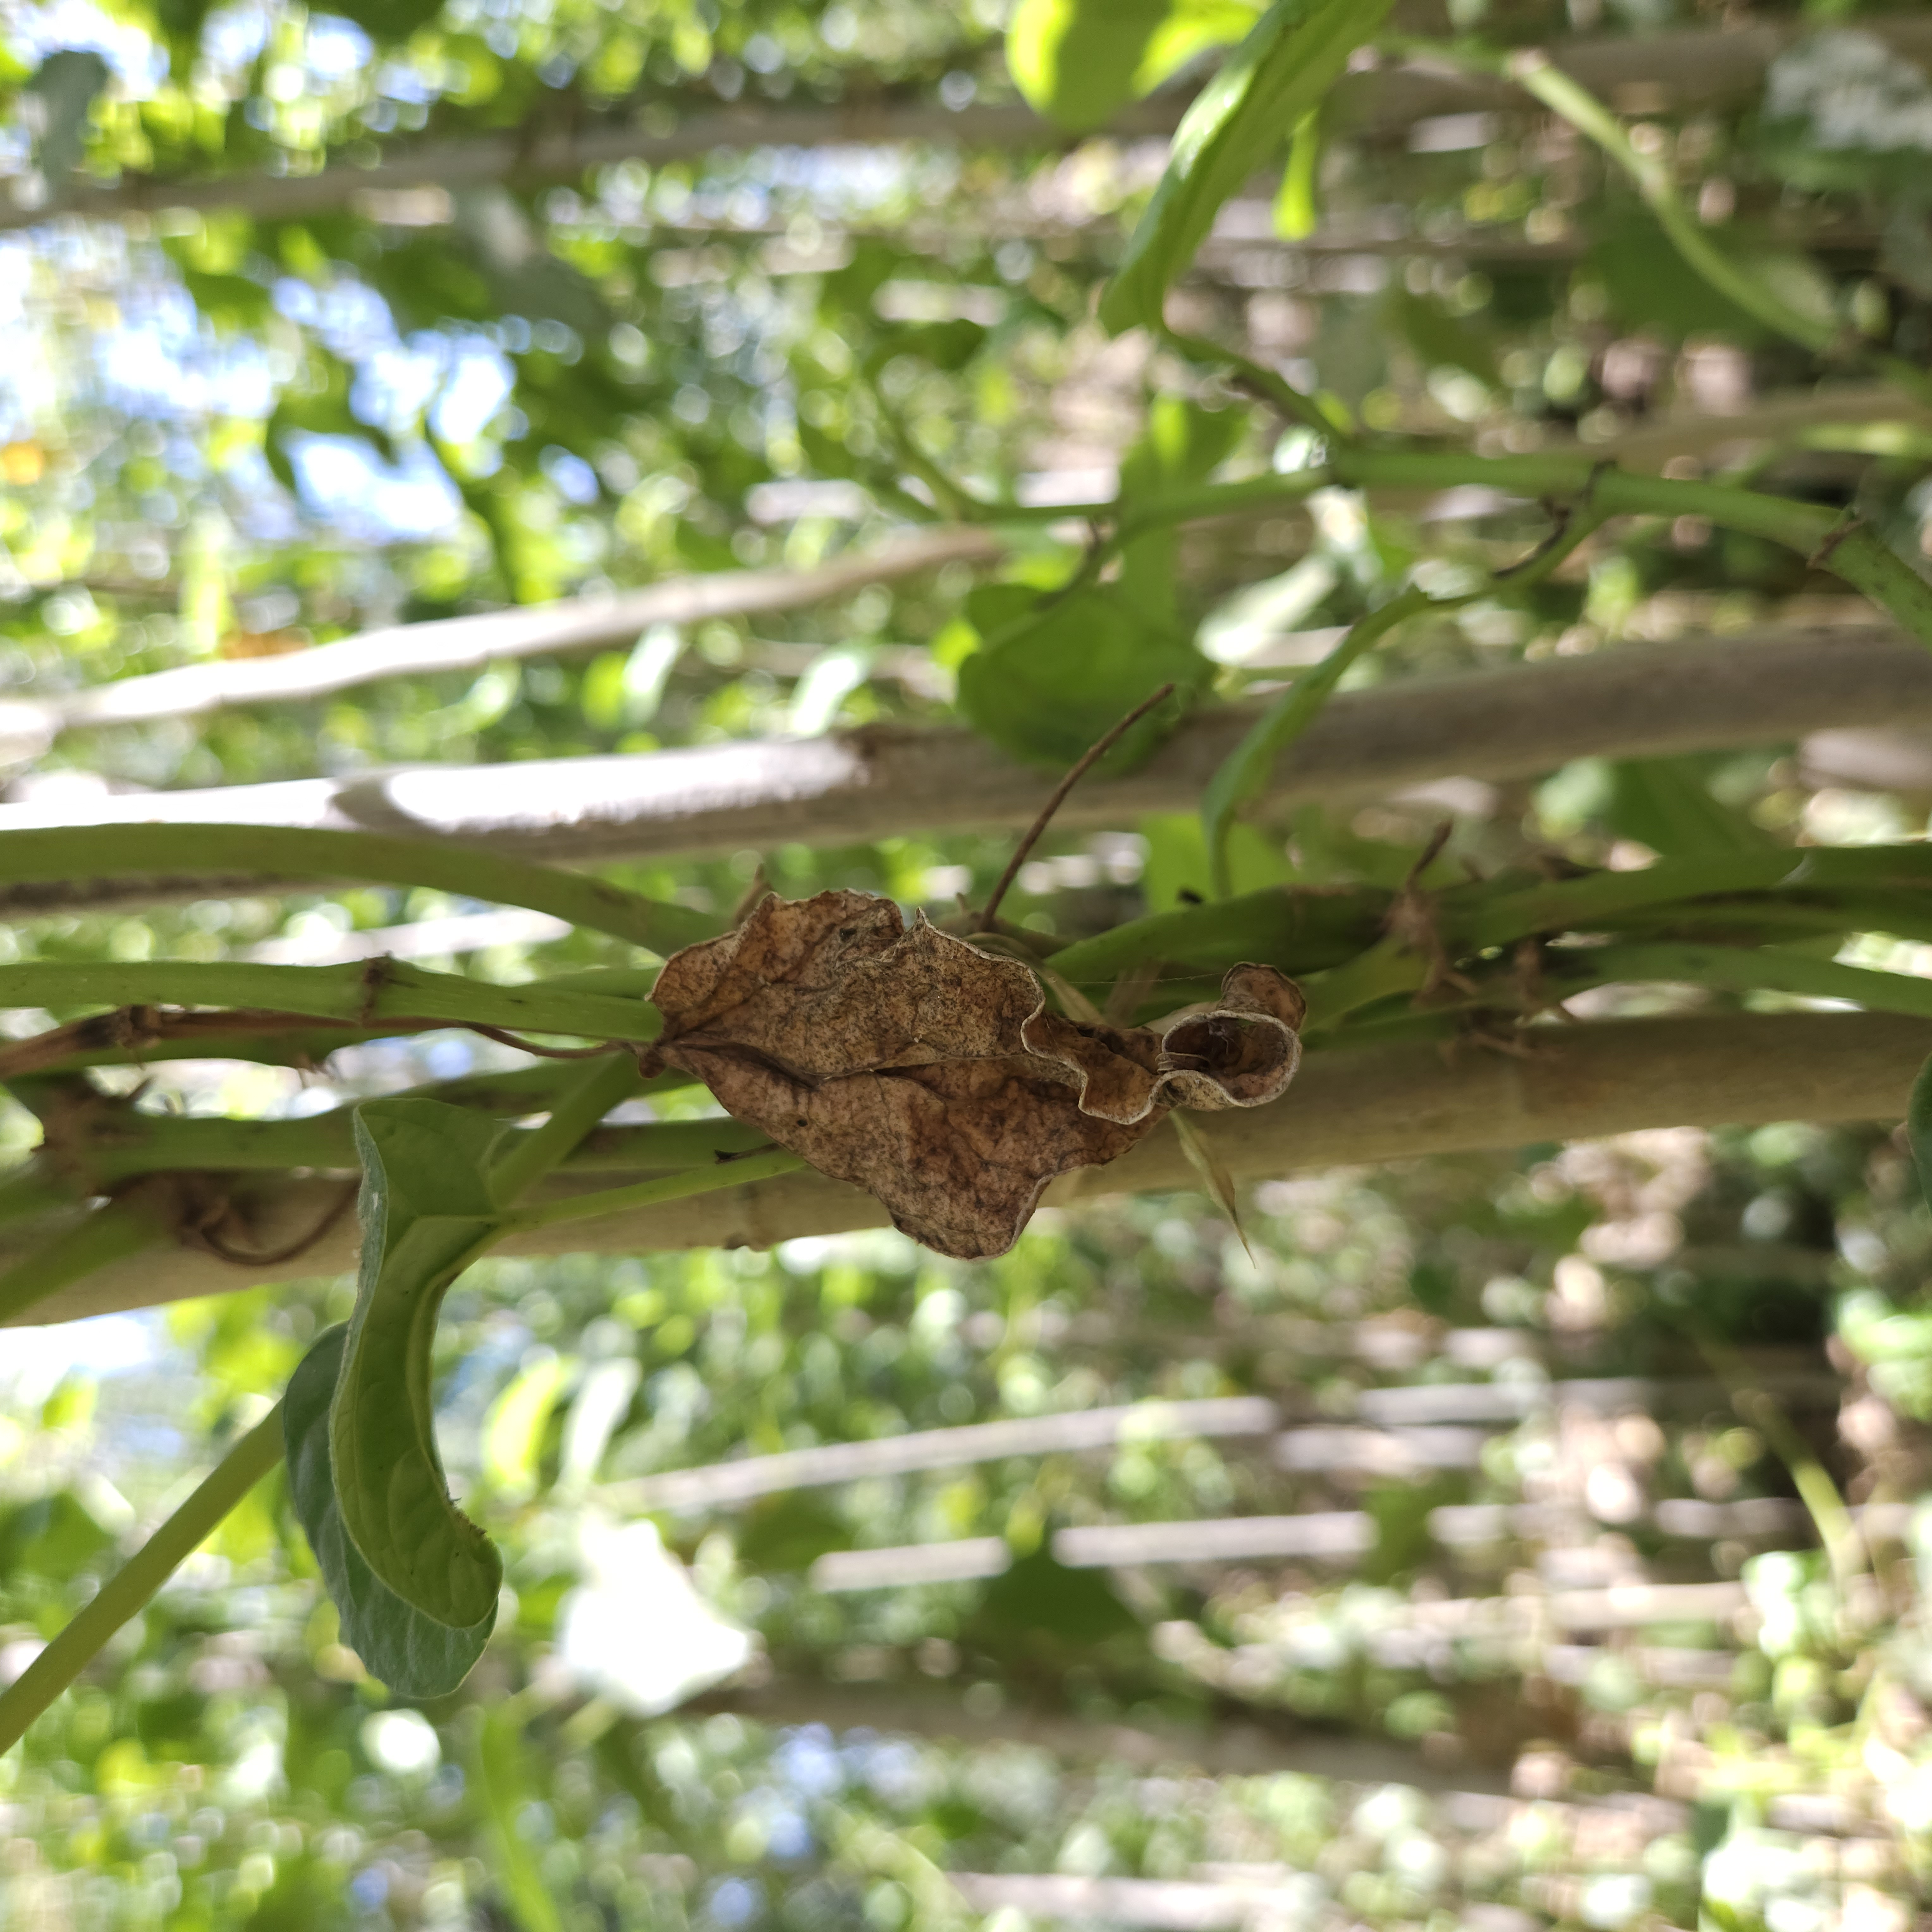
Label: Dried